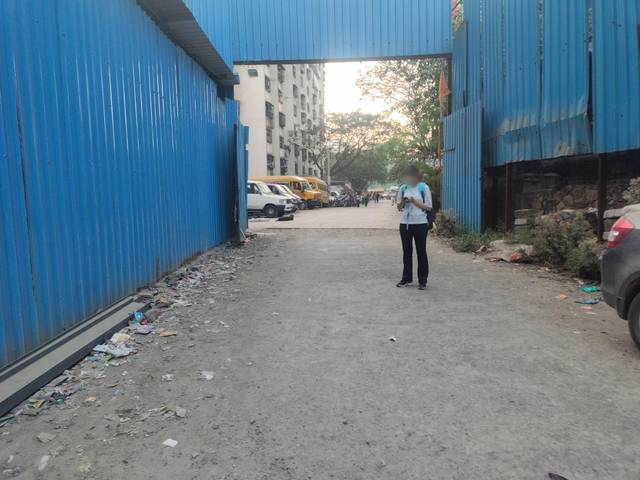
Region: India
Coordinates: 19.206, 72.849